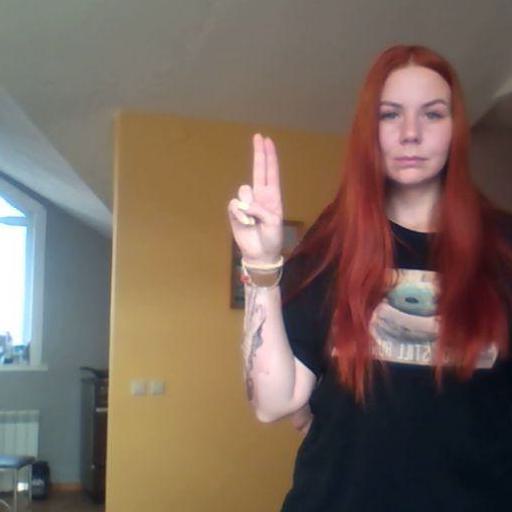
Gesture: two_up